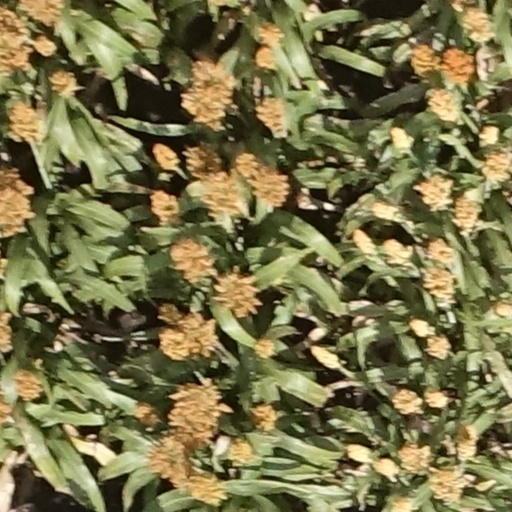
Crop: sorghum